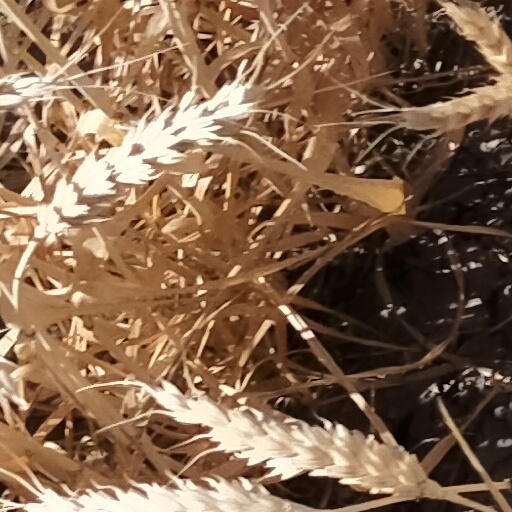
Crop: wheat